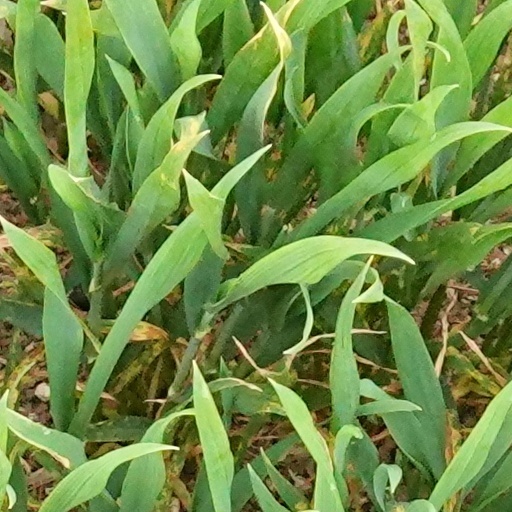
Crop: wheat